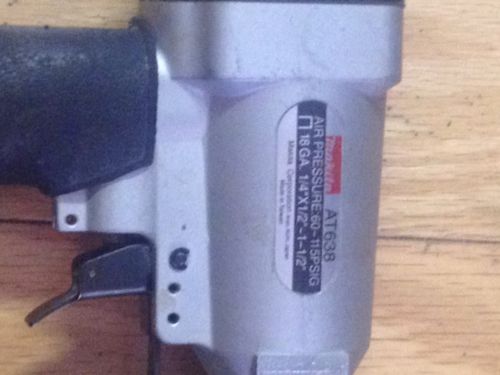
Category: stapler